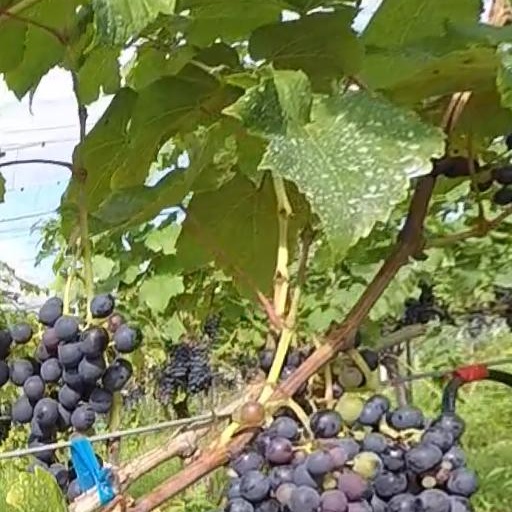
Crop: grape